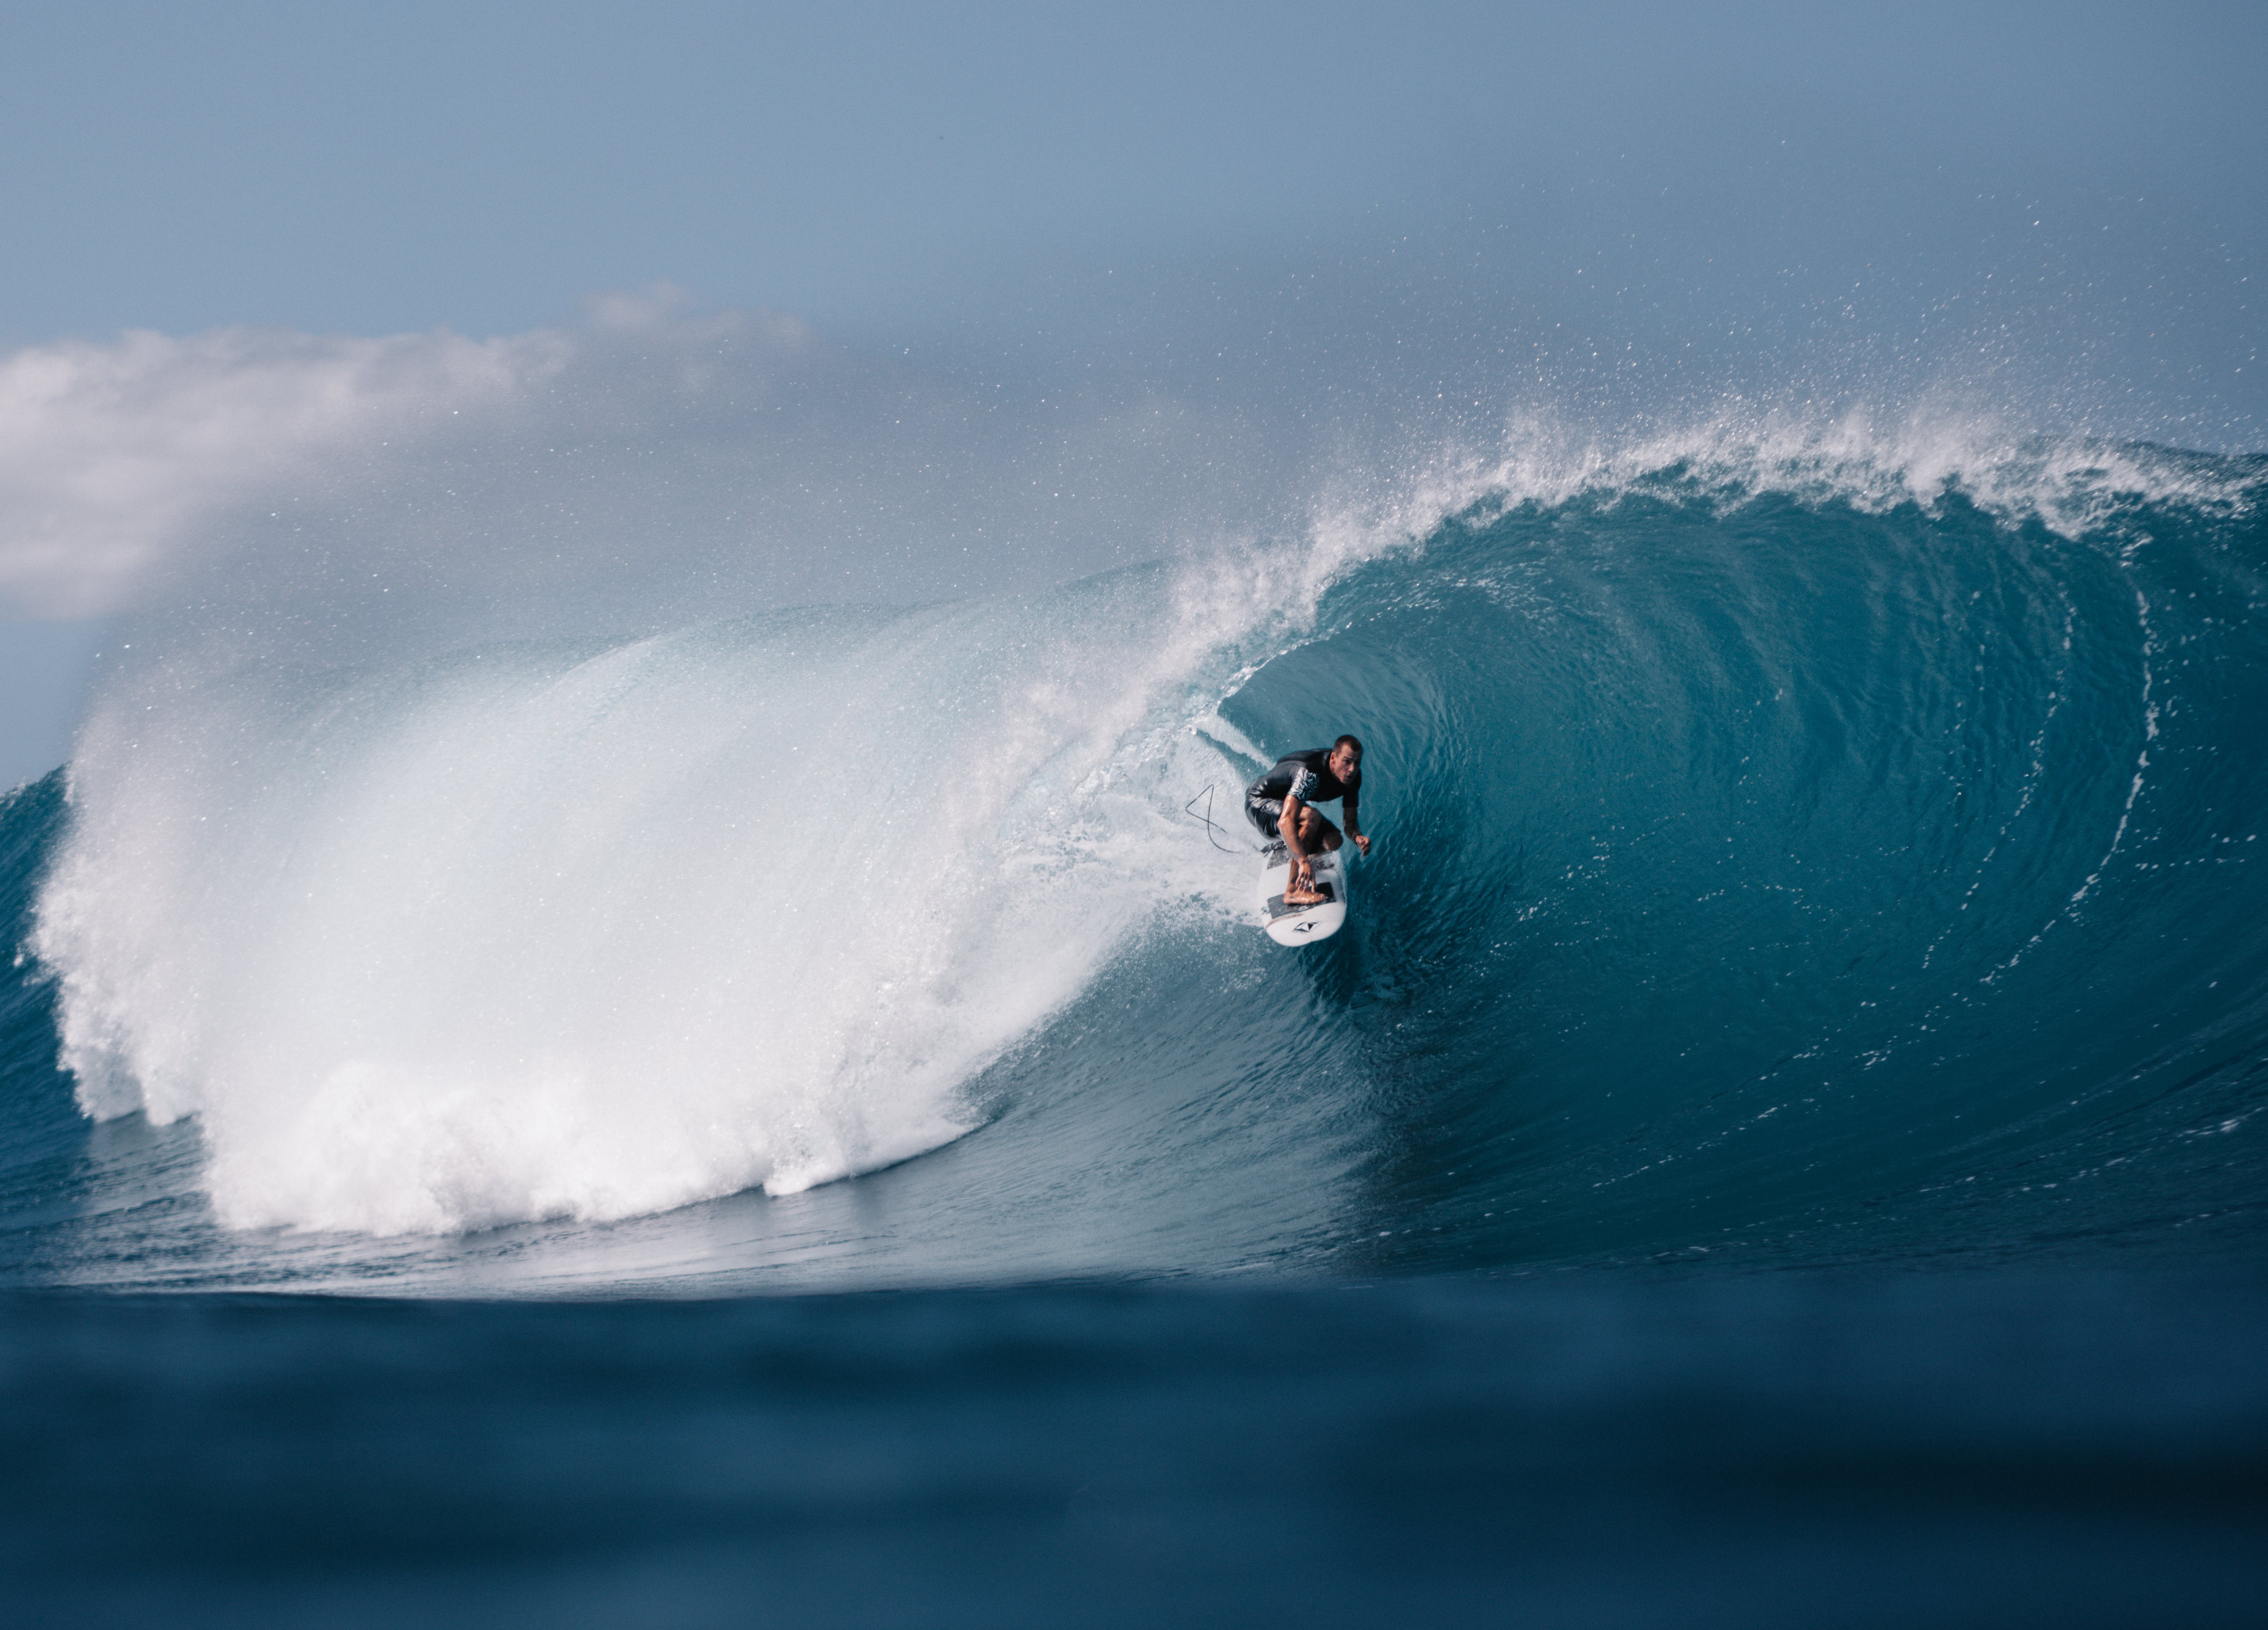
sea, water, surfing, surfboard, sky, fluid, liquid, wind wave, Surfing Equipment, sports equipment, recreation, wind, sports, landscape, skimboarding, wave, personal protective equipment, extreme sport, ocean, boardsport, leisure, surface water sports, dry suit, water sport, wetsuit, tide, individual sports, wakesurfing, beach